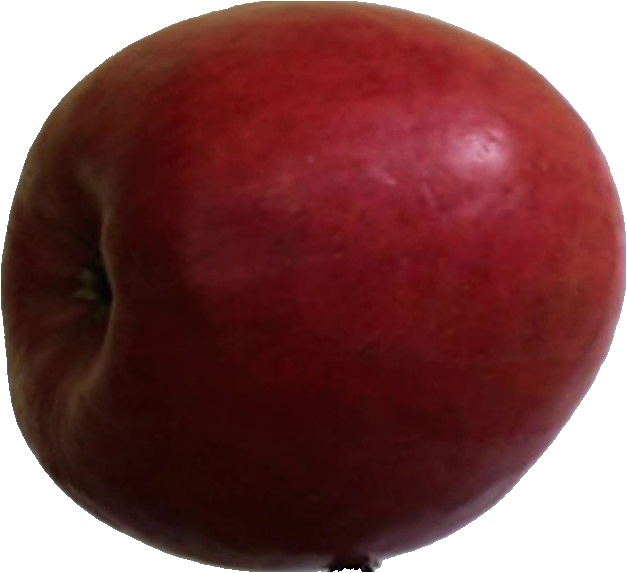
Label: apple_crimson_snow_1